Cherry Springs State Park

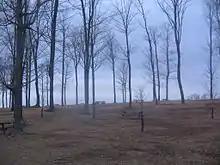
The camping area at the park, with picnic tables

The Woodsmen's Show attracts thousands of visitors to Cherry Springs State Park on the first weekend in August. It has been held every year since 1952, and has been sponsored by the Galeton Rotary Club since 1987. In 2008 events at the three-day show included tree-felling, cross-cutting, log rolling, axe-throwing, horse pulling, spring board chopping, the standing block chop, and chainsaw competitions and demonstrations. The 2008 show also featured historic recreations of life in a logging camp, musical performances, and vendors selling food, crafts, and equipment related to the lumber industry.